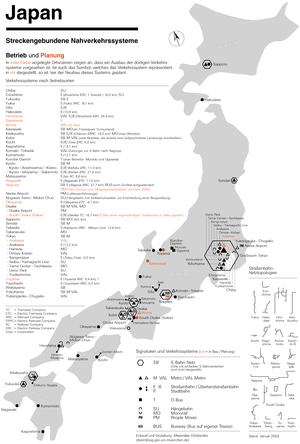
Carte des réseaux de transports en commun du Japon avec systèmes RER, tram-train, métro, métro léger, tramway ou trolleybus (Janvier 2003)